List of Final Destination characters

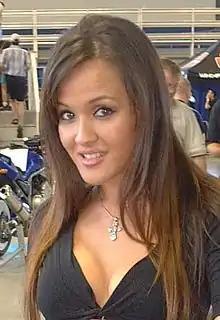

Kat is a successful marketing consultant for a business firm that, prior to the incident, was scheduled for a client meeting at a local bed and breakfast, but the bus where she was on fatally ran over Terry Chaney, and Kat avoided a gas leak that killed everyone in the lodge. Kimberly Corman has a premonition about a deadly pile-up on Route 23—in which Kat's SUV flips upside down, crushing her to death—and prevents her from entering the highway just as the vision turns into a reality.